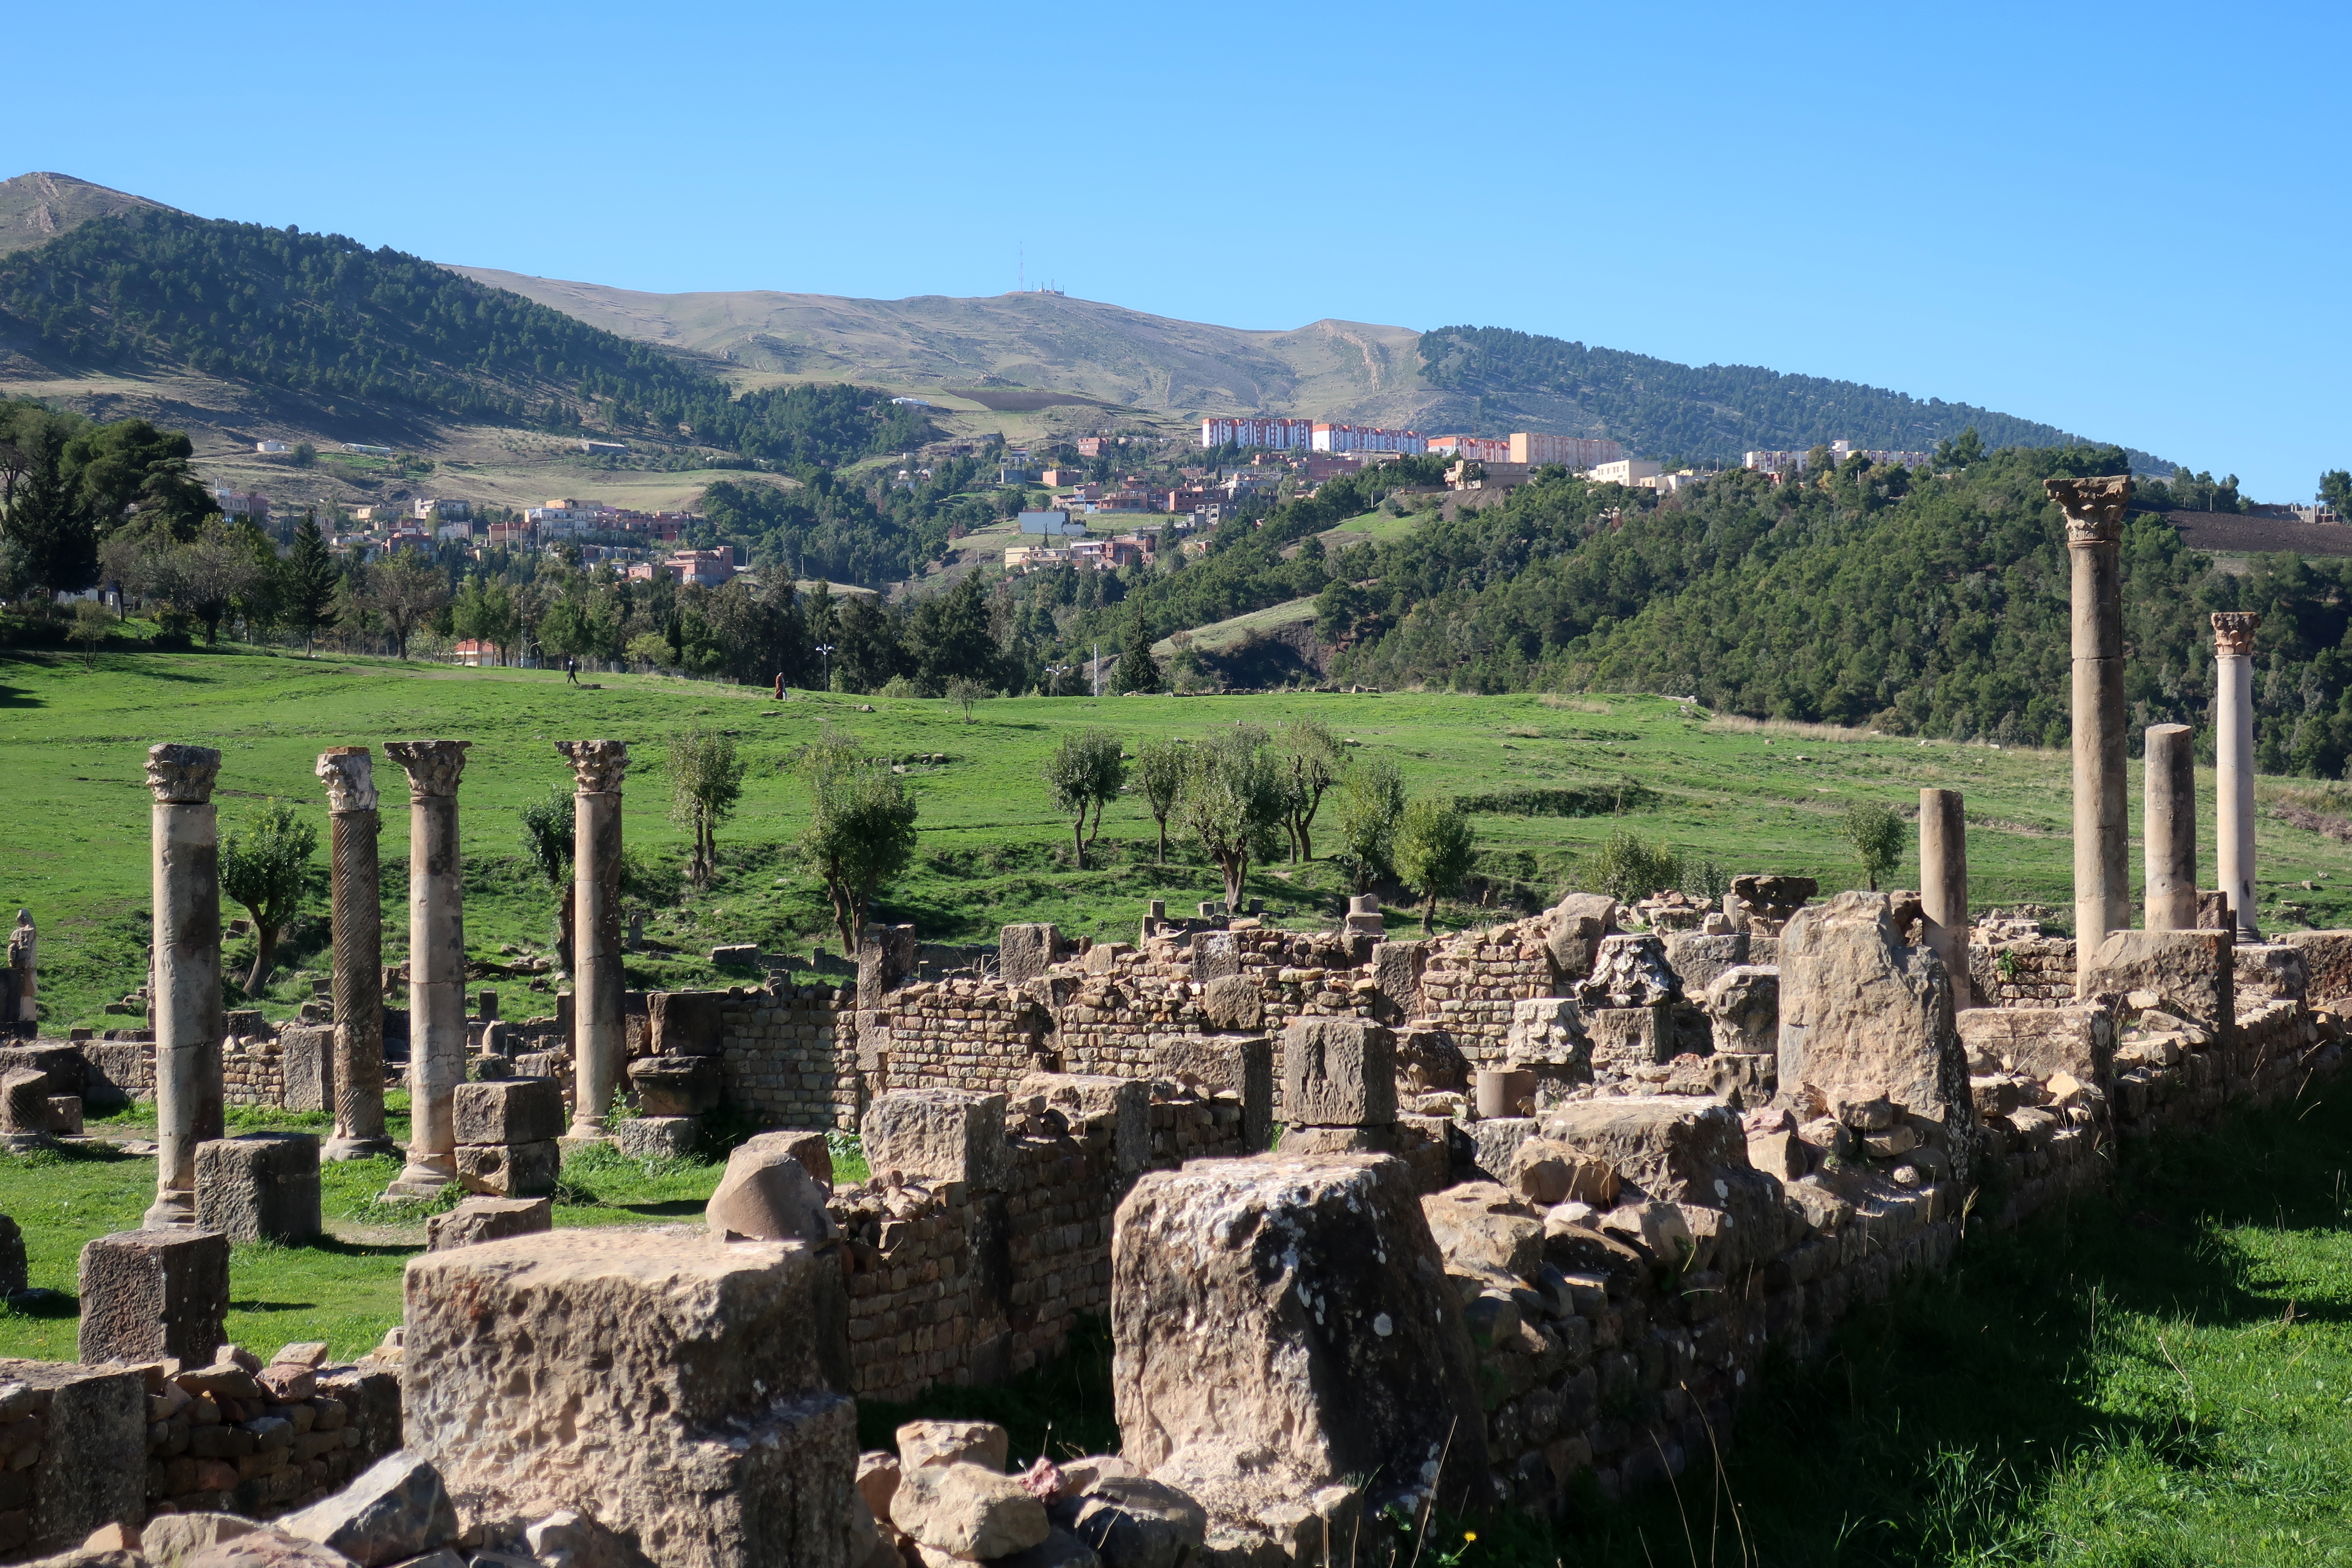
travel, temple, stone, architecture, ancient, tourism, reap, building, ruin, tower, old, monument, religious, reflection, site, heritage, exterior, tomb, historic site, ancient history, ruins, archaeological site, stone carving, rock, carving, sculpture, history, medieval architecture, city, sky, outcrop, tree, place of worship, statue, national park, world heritage site, rural area, village, grass, field, landscape, escarpment, hill, pasture